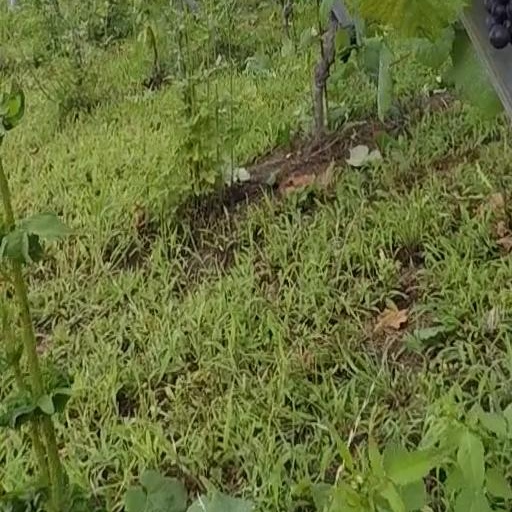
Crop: grape